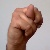
The image shows a hand gesture representing the letter 'N' in Indian Sign Language.